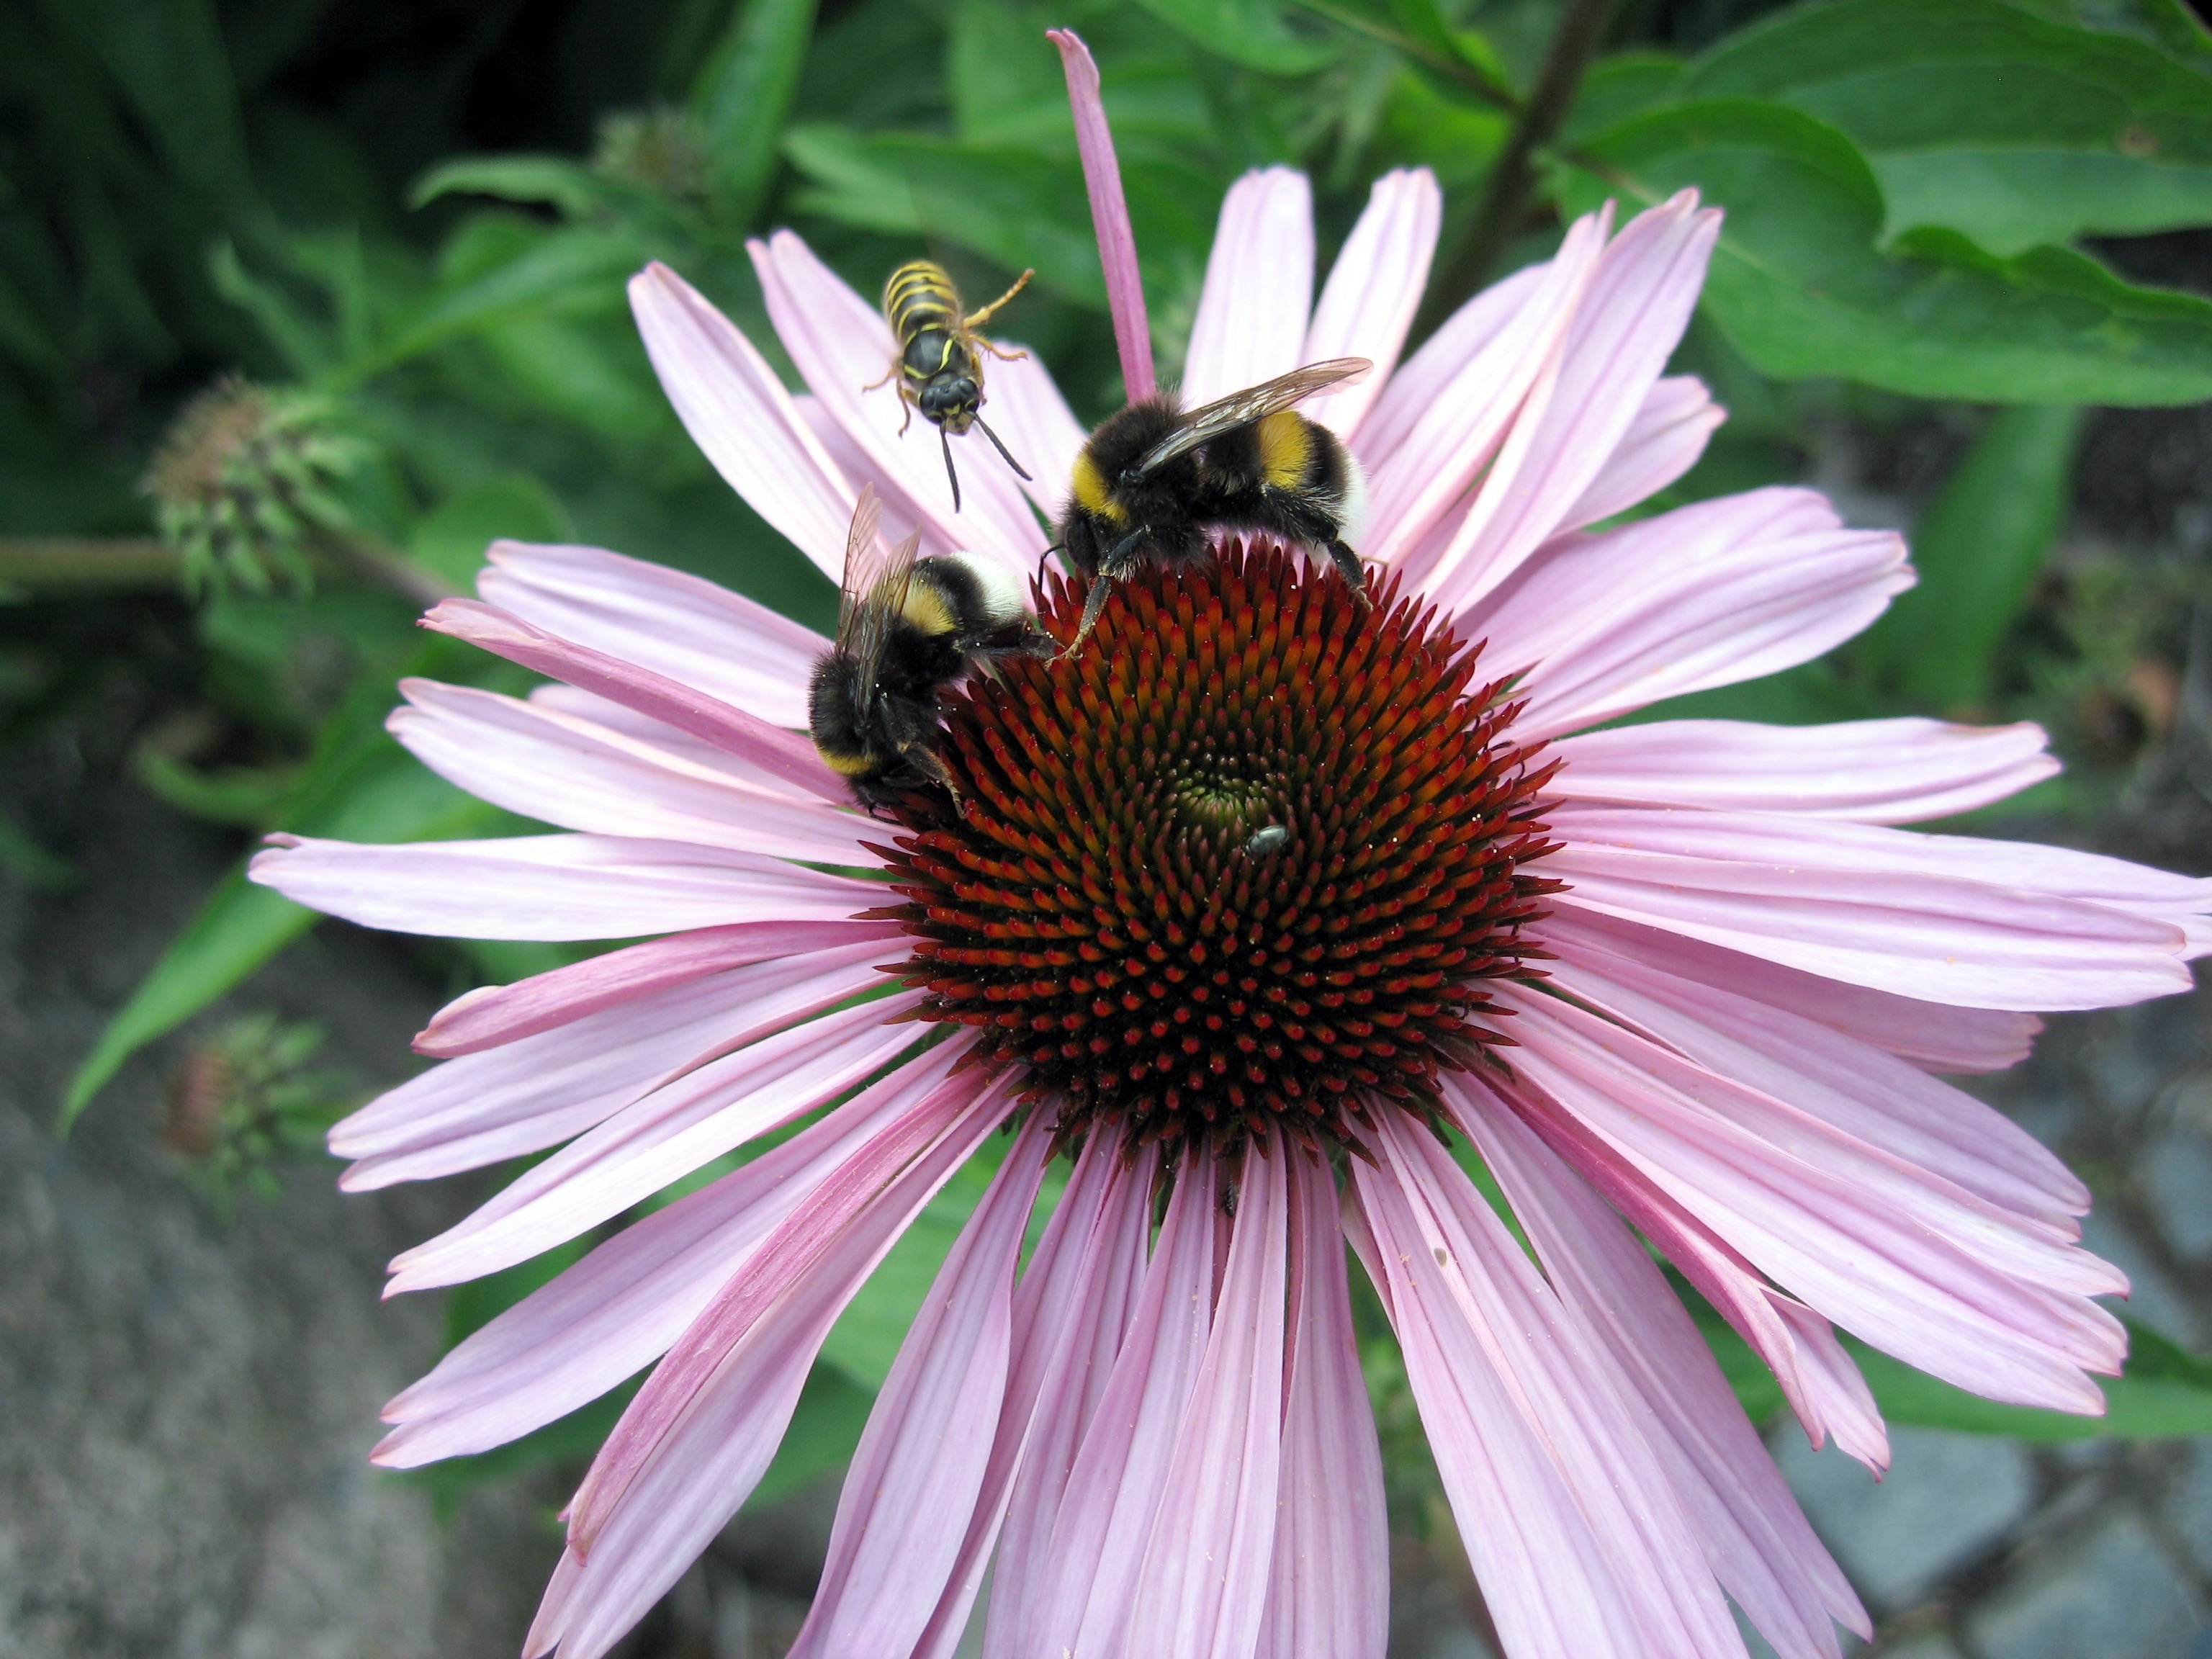
nature, plant, flower, petal, insect, botany, flora, fauna, wildflower, close up, sun hat, runway, bee, party, coneflower, landing, bees, approach, macro photography, flowering plant, daisy family, make way, land plant